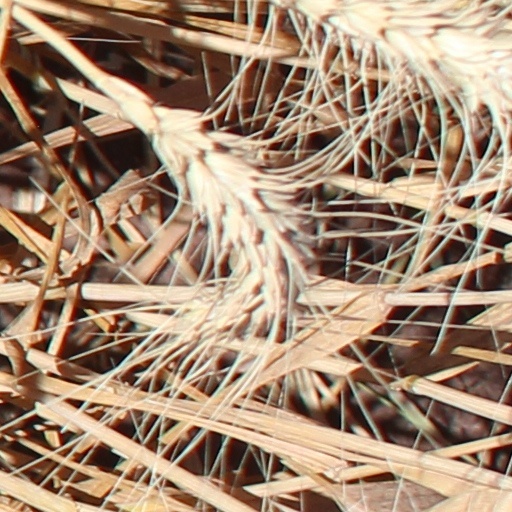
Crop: wheat